Hamish & Andy (radio show)

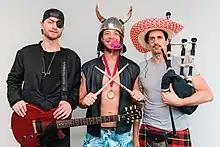
Cool Boys and the Frontman. Jack Post, Hamish Blake, Andy Lee

In October 2014 it was announced the duo would return to their weekly drive time slot on the Hit Network from 6 July 2015. They would also publish a podcast of each show, excluding the live broadcast's commercials and songs.